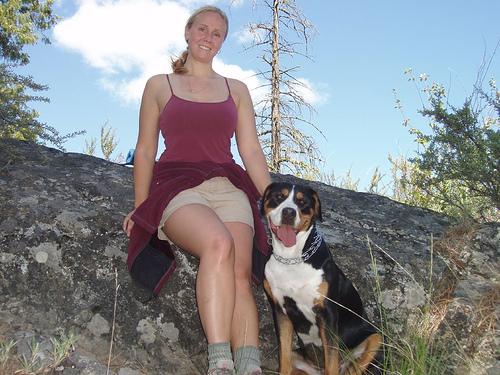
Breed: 237-n000086-Greater_Swiss_Mountain_dog